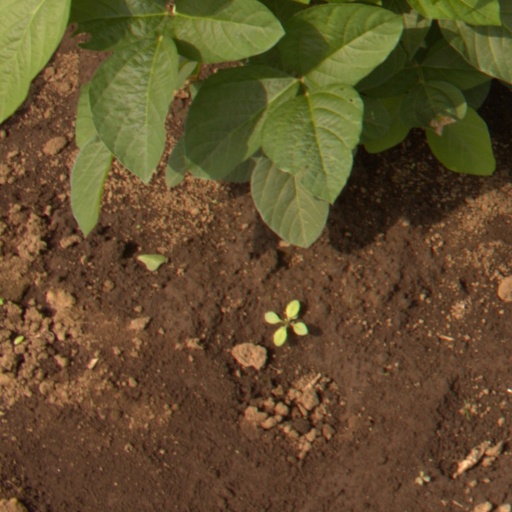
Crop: soybean